Lauri Kristian Relander

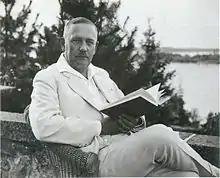
Relander relaxing in Kultaranta, a summer residence of the Finnish presidents

In the late autumn of 1930, Relander realized he would not be re-elected and during the winter of 1930–31 sabotaged the prospects of his former Agrarian League colleague and rival Kyösti Kallio so that Pehr Evind Svinhufvud, Relander's former Prime Minister, was elected. In Relander's opinion, Kallio did not talk straight to him and schemed behind his back to weaken his presidency and help his political opponents. In Kallio's opinion, Relander was a rather inexperienced politician who had high ideals but not enough common sense to implement them. As it is, the dispute between Relander and Kallio was due to personal chemistry and political line differences, as Relander, for example, was more positive about right-wing radicalism, a nationalist movement like the Lapua Movement, which marked his presidency so badly that his own party representatives were not worth defending. Even later, the battle for the party was later personified by Kallio and J. E. Sunila, the latter of whom was supported by Relander.